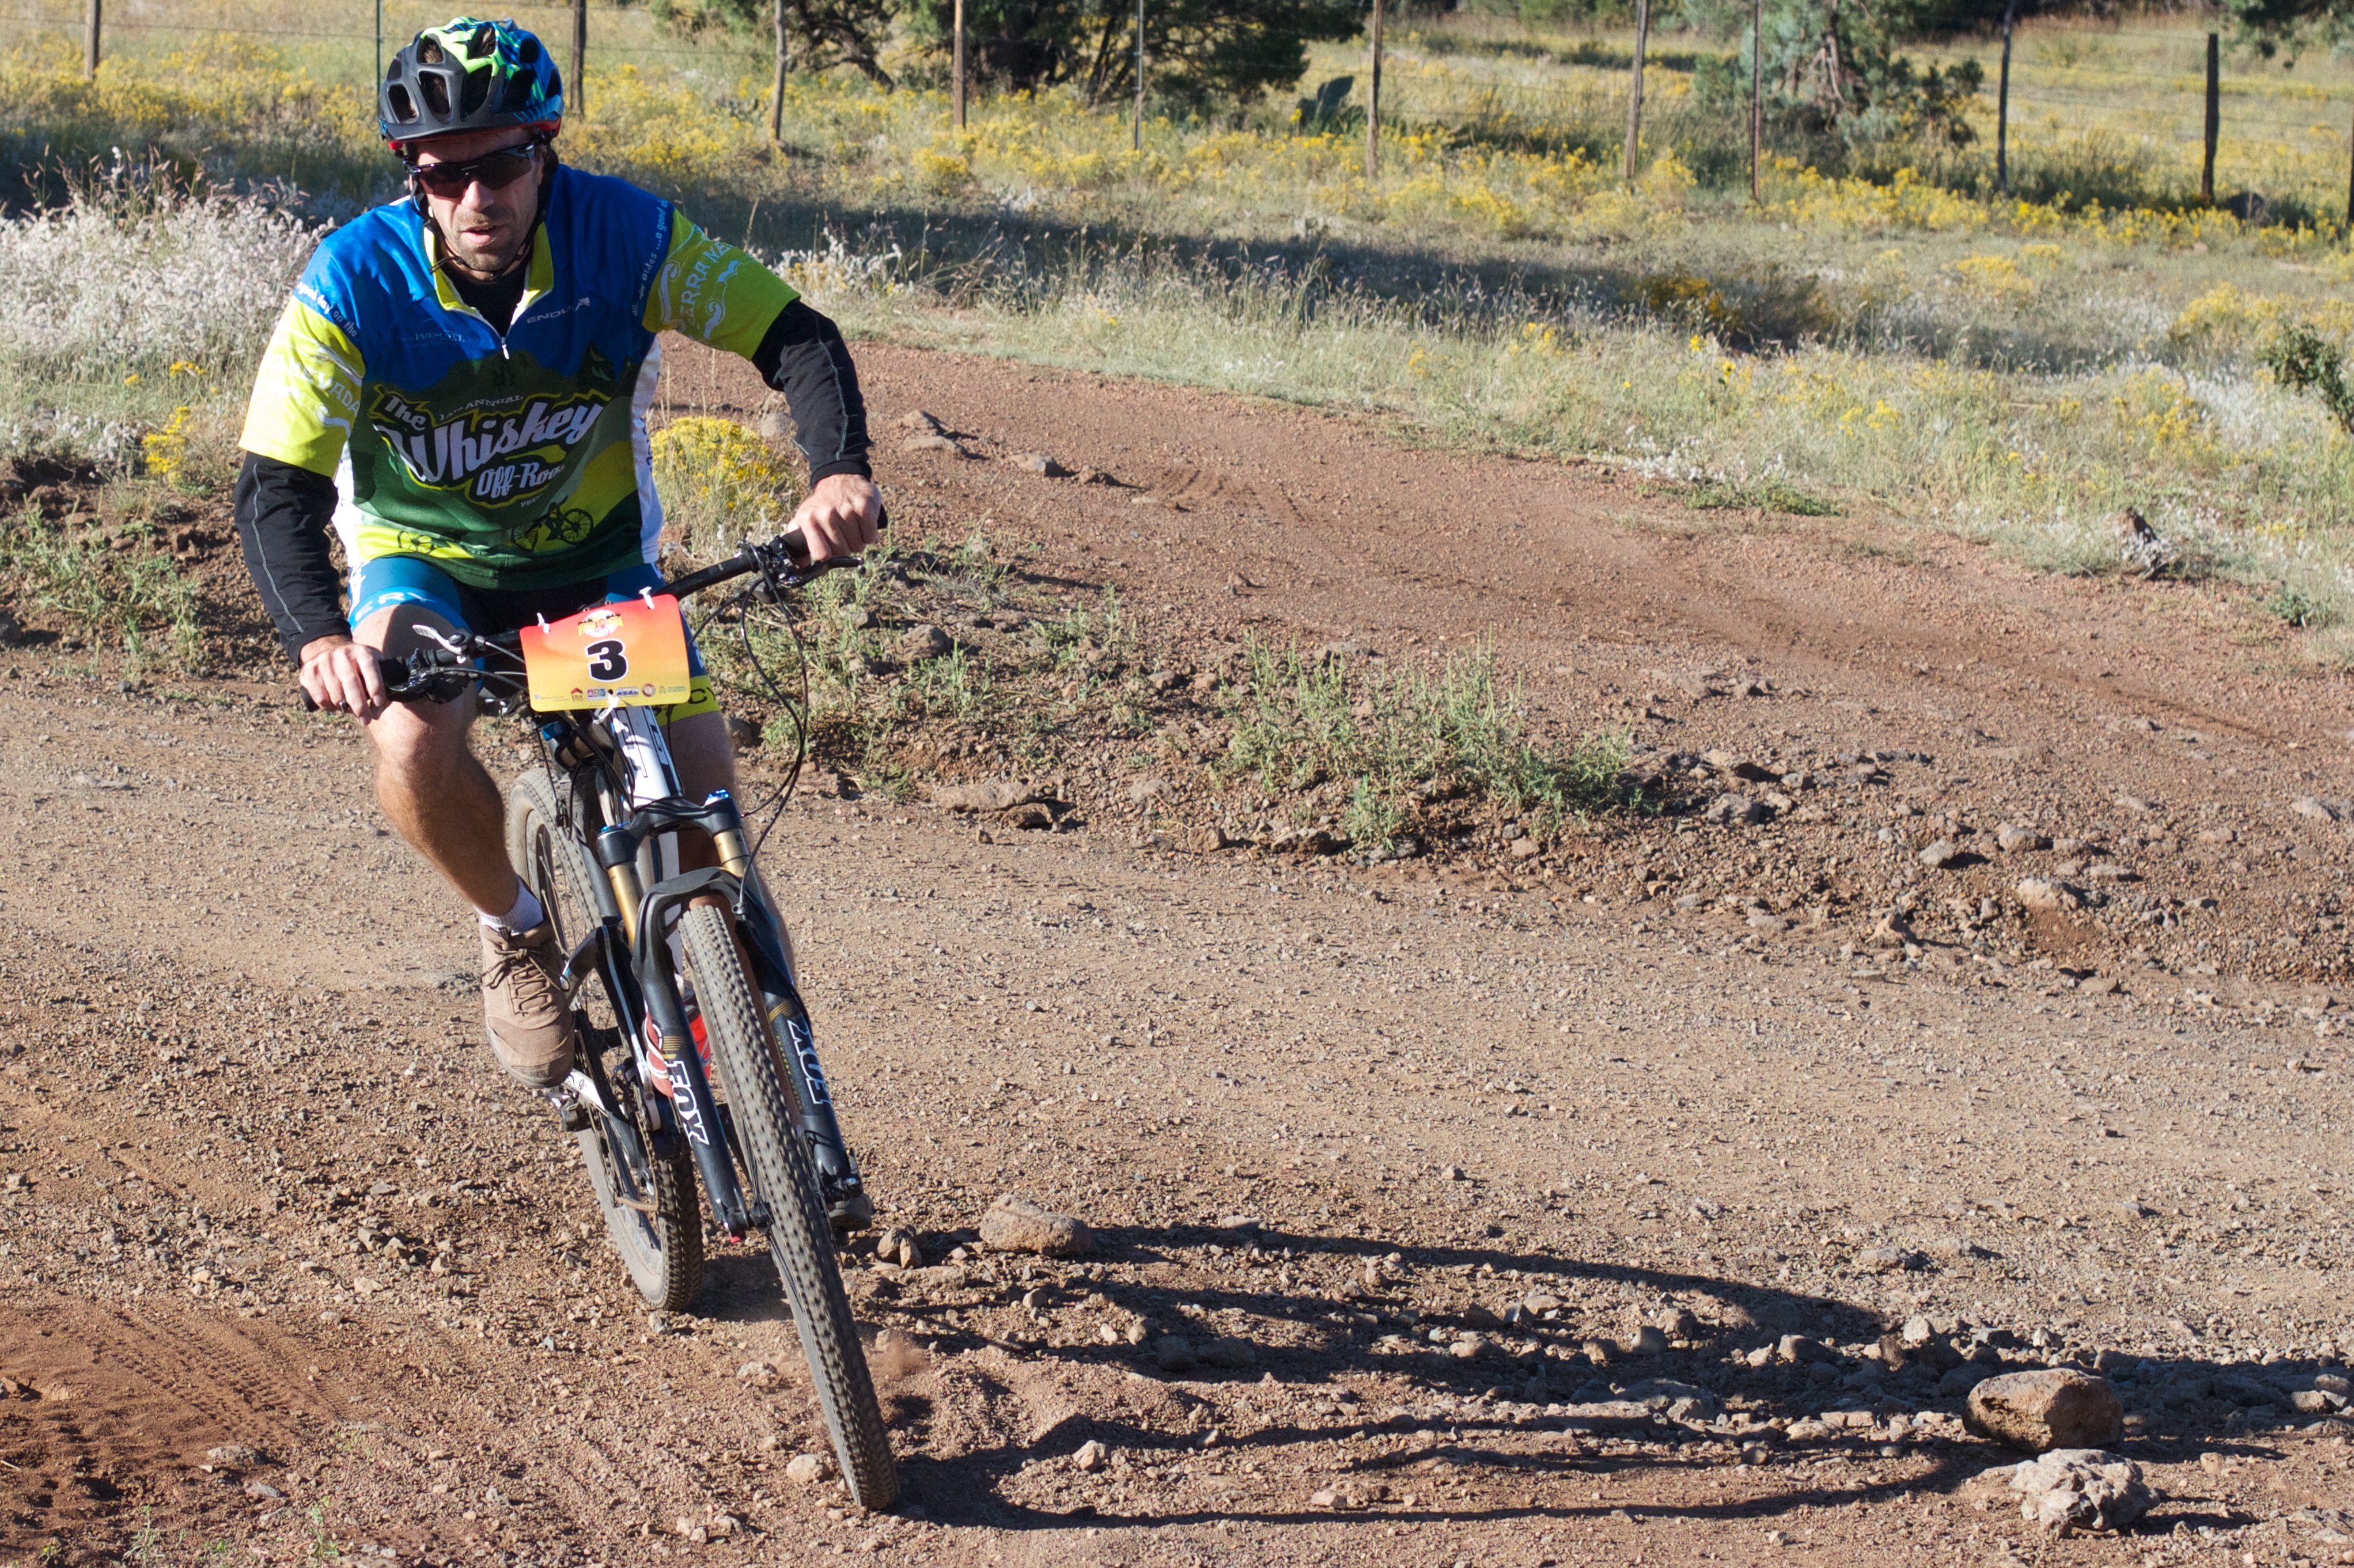
bicycle, vehicle, soil, sports equipment, mountain bike, cycling, race, sports, racing, fotr, mountain biking, land vehicle, cycle sport, cyclo cross bicycle, cyclo cross, bicycle racing, downhill mountain biking, duathlon, mountain bike racing, cross country cycling